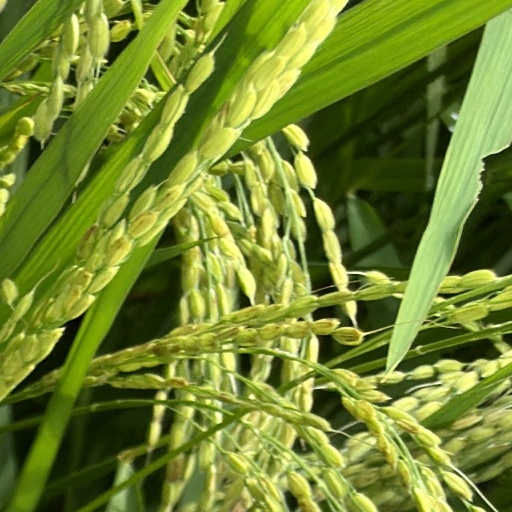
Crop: rice